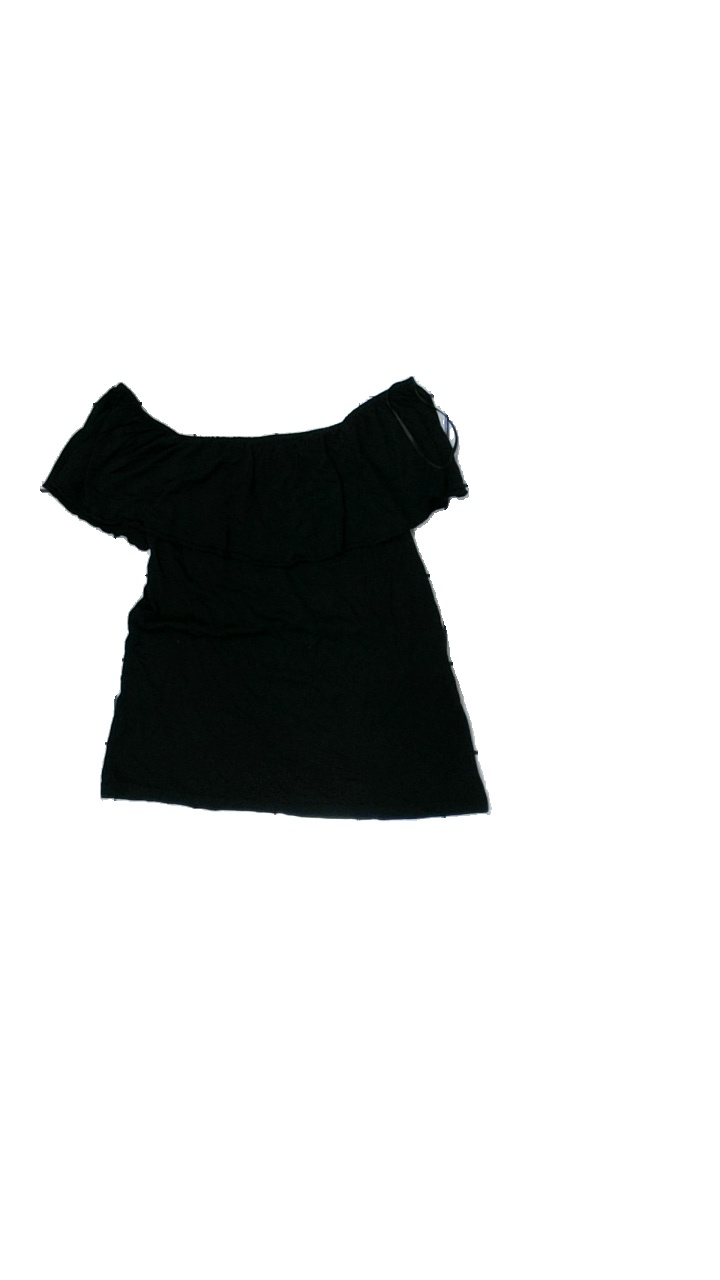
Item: T-shirt (Ladies)
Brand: Gina Tricot
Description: svart t-shirt med volang upptill, nopprig och luddig
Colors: Black
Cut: Regular
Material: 100% viscose
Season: All
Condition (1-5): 3
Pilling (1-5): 3
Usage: Export
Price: <50